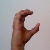
The image shows a hand gesture representing the letter 'C' in Indian Sign Language.